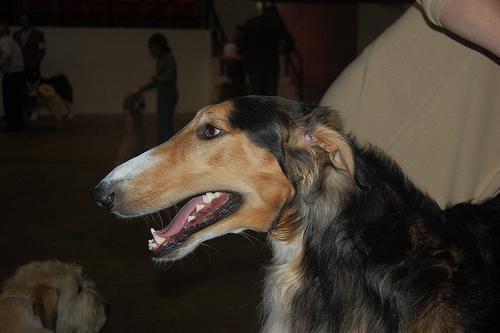
borzoi